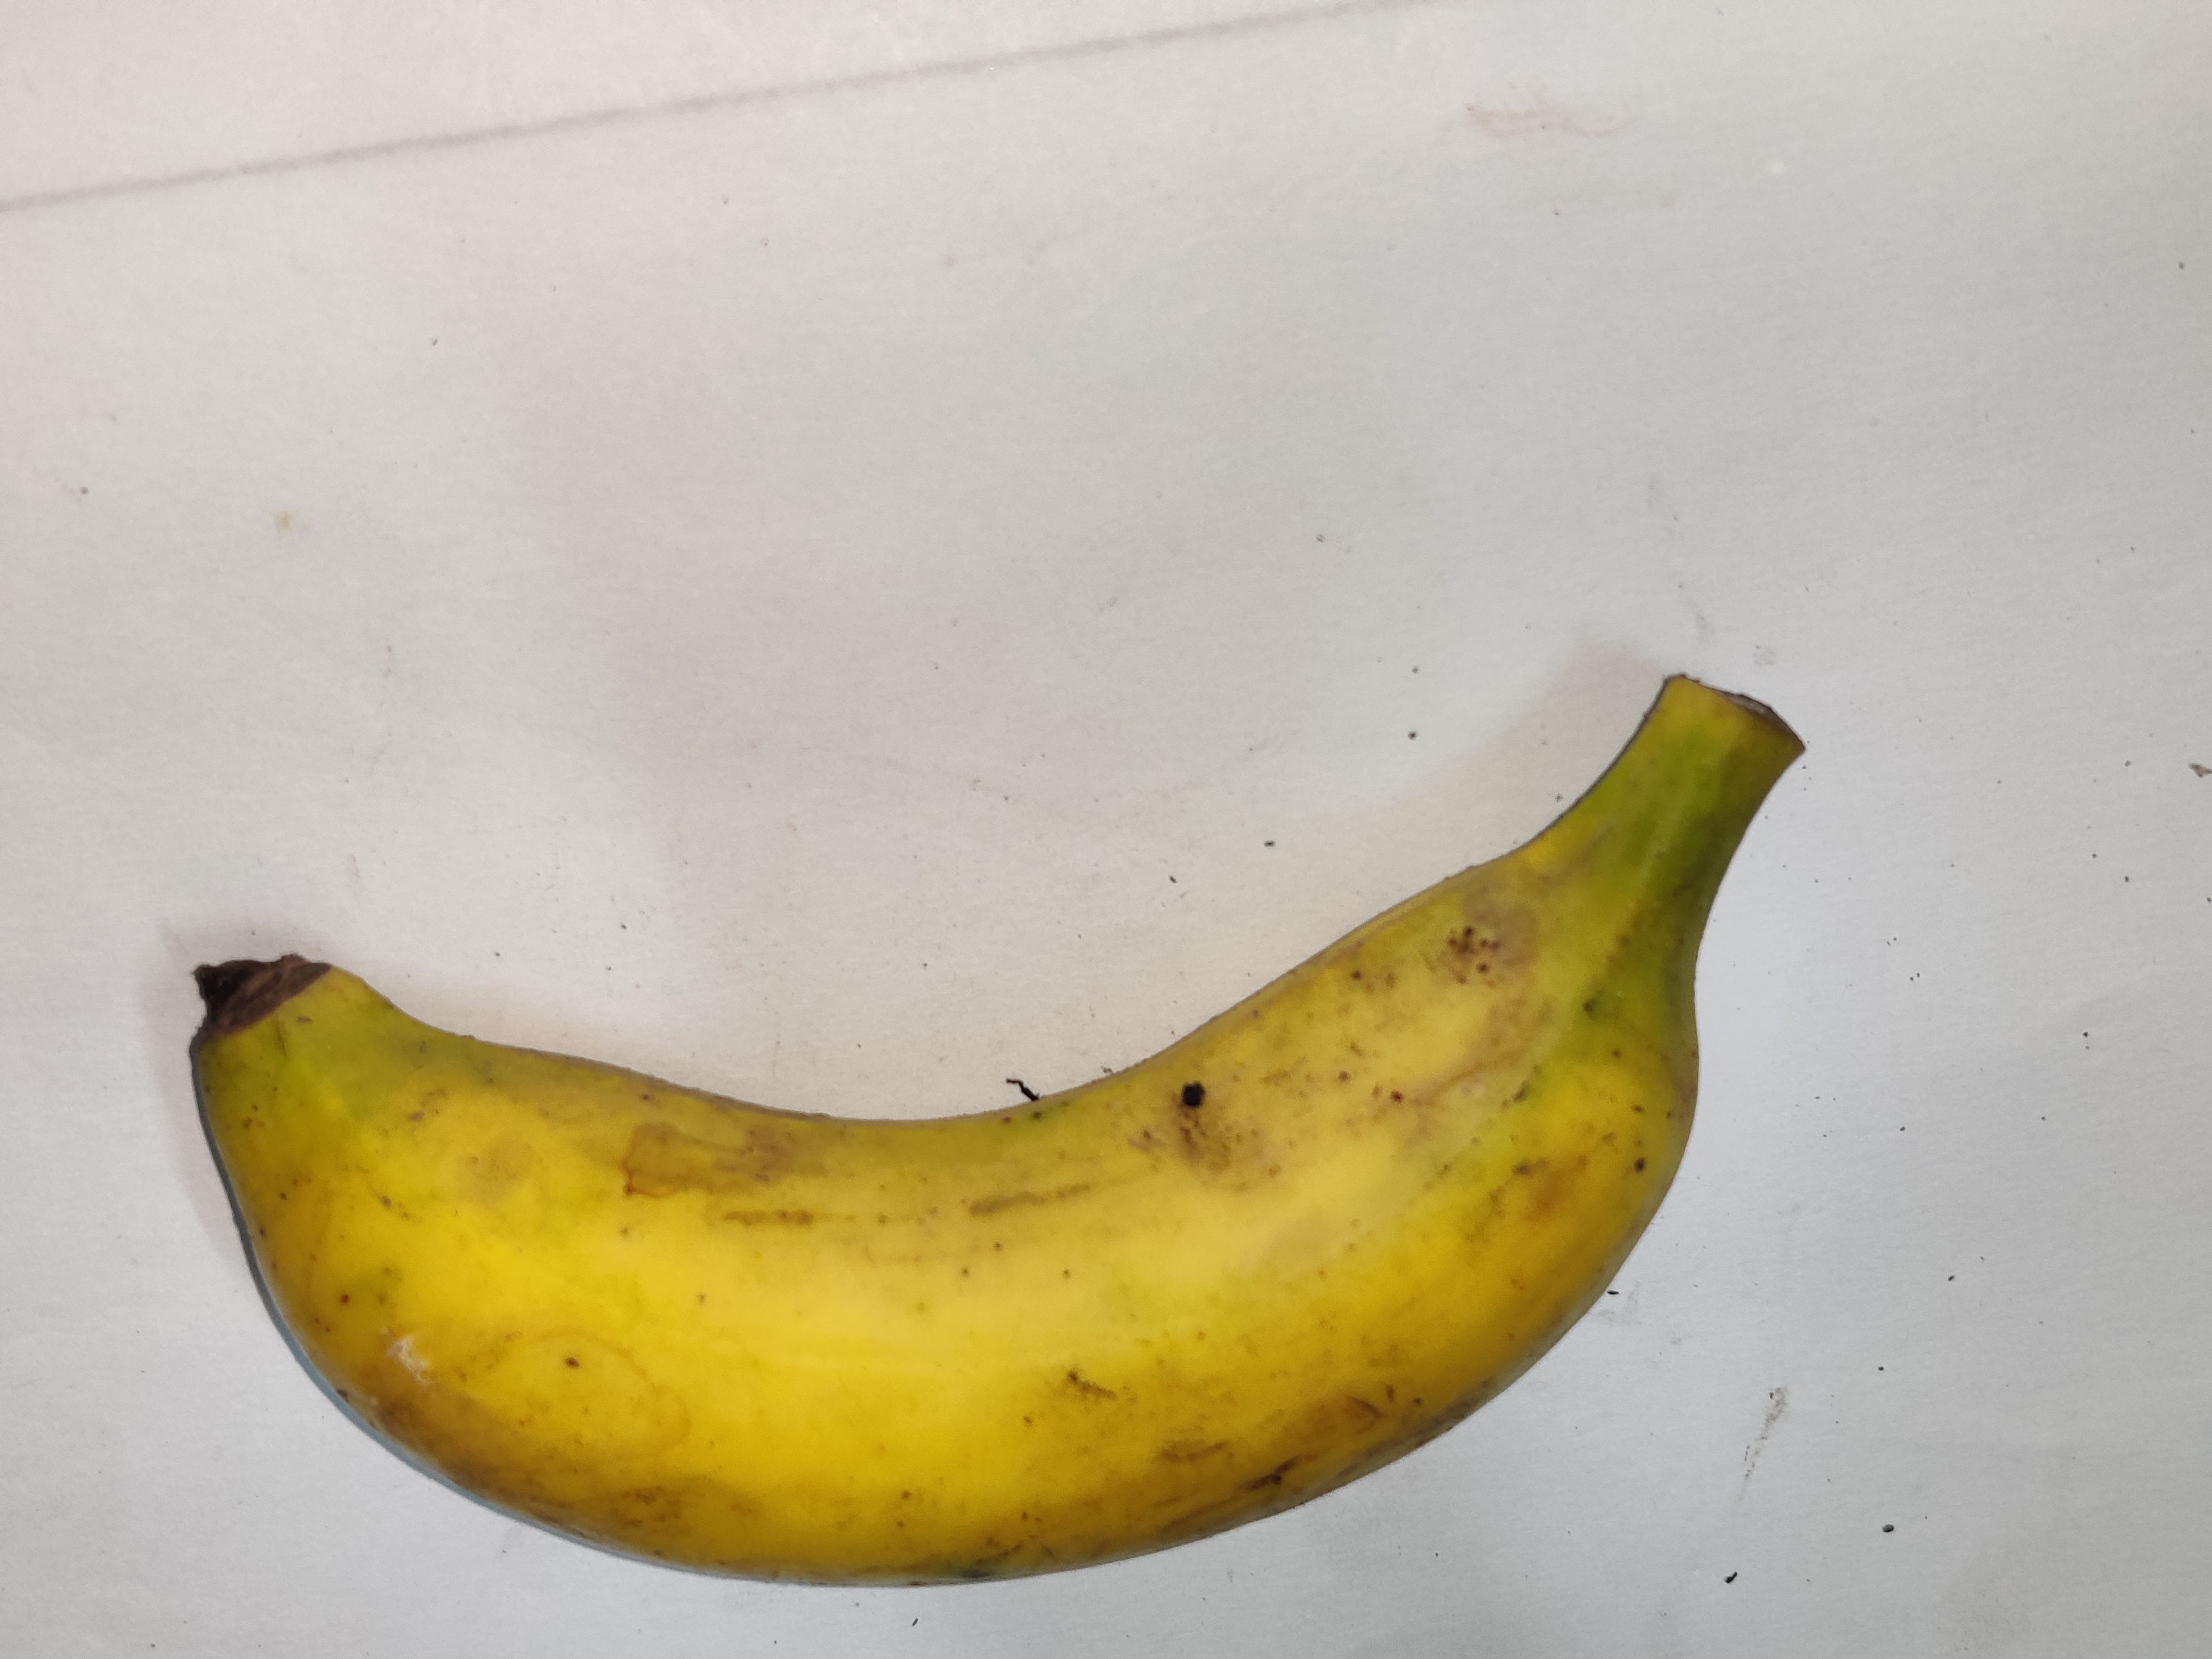
Fruit: banana
Grade: 1st-grade